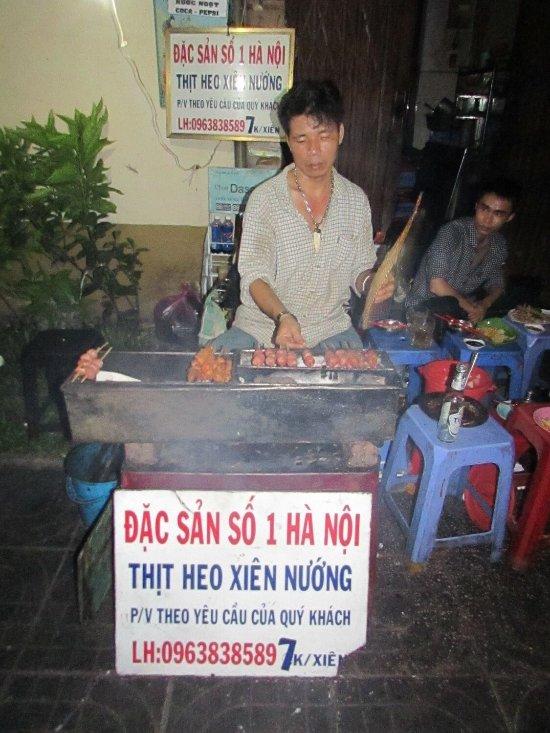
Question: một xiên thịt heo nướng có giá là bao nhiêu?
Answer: một xiên thịt heo nướng có giá là 7 000 đồng